In Your Eyes (Inna song)

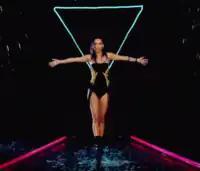
Shot from the music video, showcasing its use of neon and water effects. This and other aspects led its visual being likened to Rihanna's "Pour It Up" (2013).

An accompanying music video for "In Your Eyes" was shot by Barna Nemethi in late August 2013 in Bucharest, with John Perez acting as the director of photography. It was uploaded onto Inna's official YouTube channel on 16 October 2013. Scenes with Yandel were filmed separately in Miami in early September 2013. According to Nemethi, the concept of the clip is "simple" and "minimal", with it being influenced by "Springbreakers" (2013) and material by Die Antwoord.